Courtney Stodden

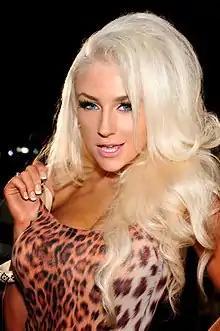
Stodden in 2013

Courtney Alexis Stodden (born August 29, 1994) is an American media personality, model, and singer. After competing in beauty pageants in their home state of Washington and releasing original music, then-16-year-old Stodden came to international attention after being wed to 51-year-old actor Doug Hutchison in 2011. The controversy and media attention surrounding the marriage led Stodden to appear on the reality television shows "Couples Therapy" (2012) and "Celebrity Big Brother" (2013), and later appearances on "Reality Ex-Wives" (2015), "The Mother/Daughter Experiment" (2016), "Celebs Go Dating" (2017), and "Courtney" (2020).